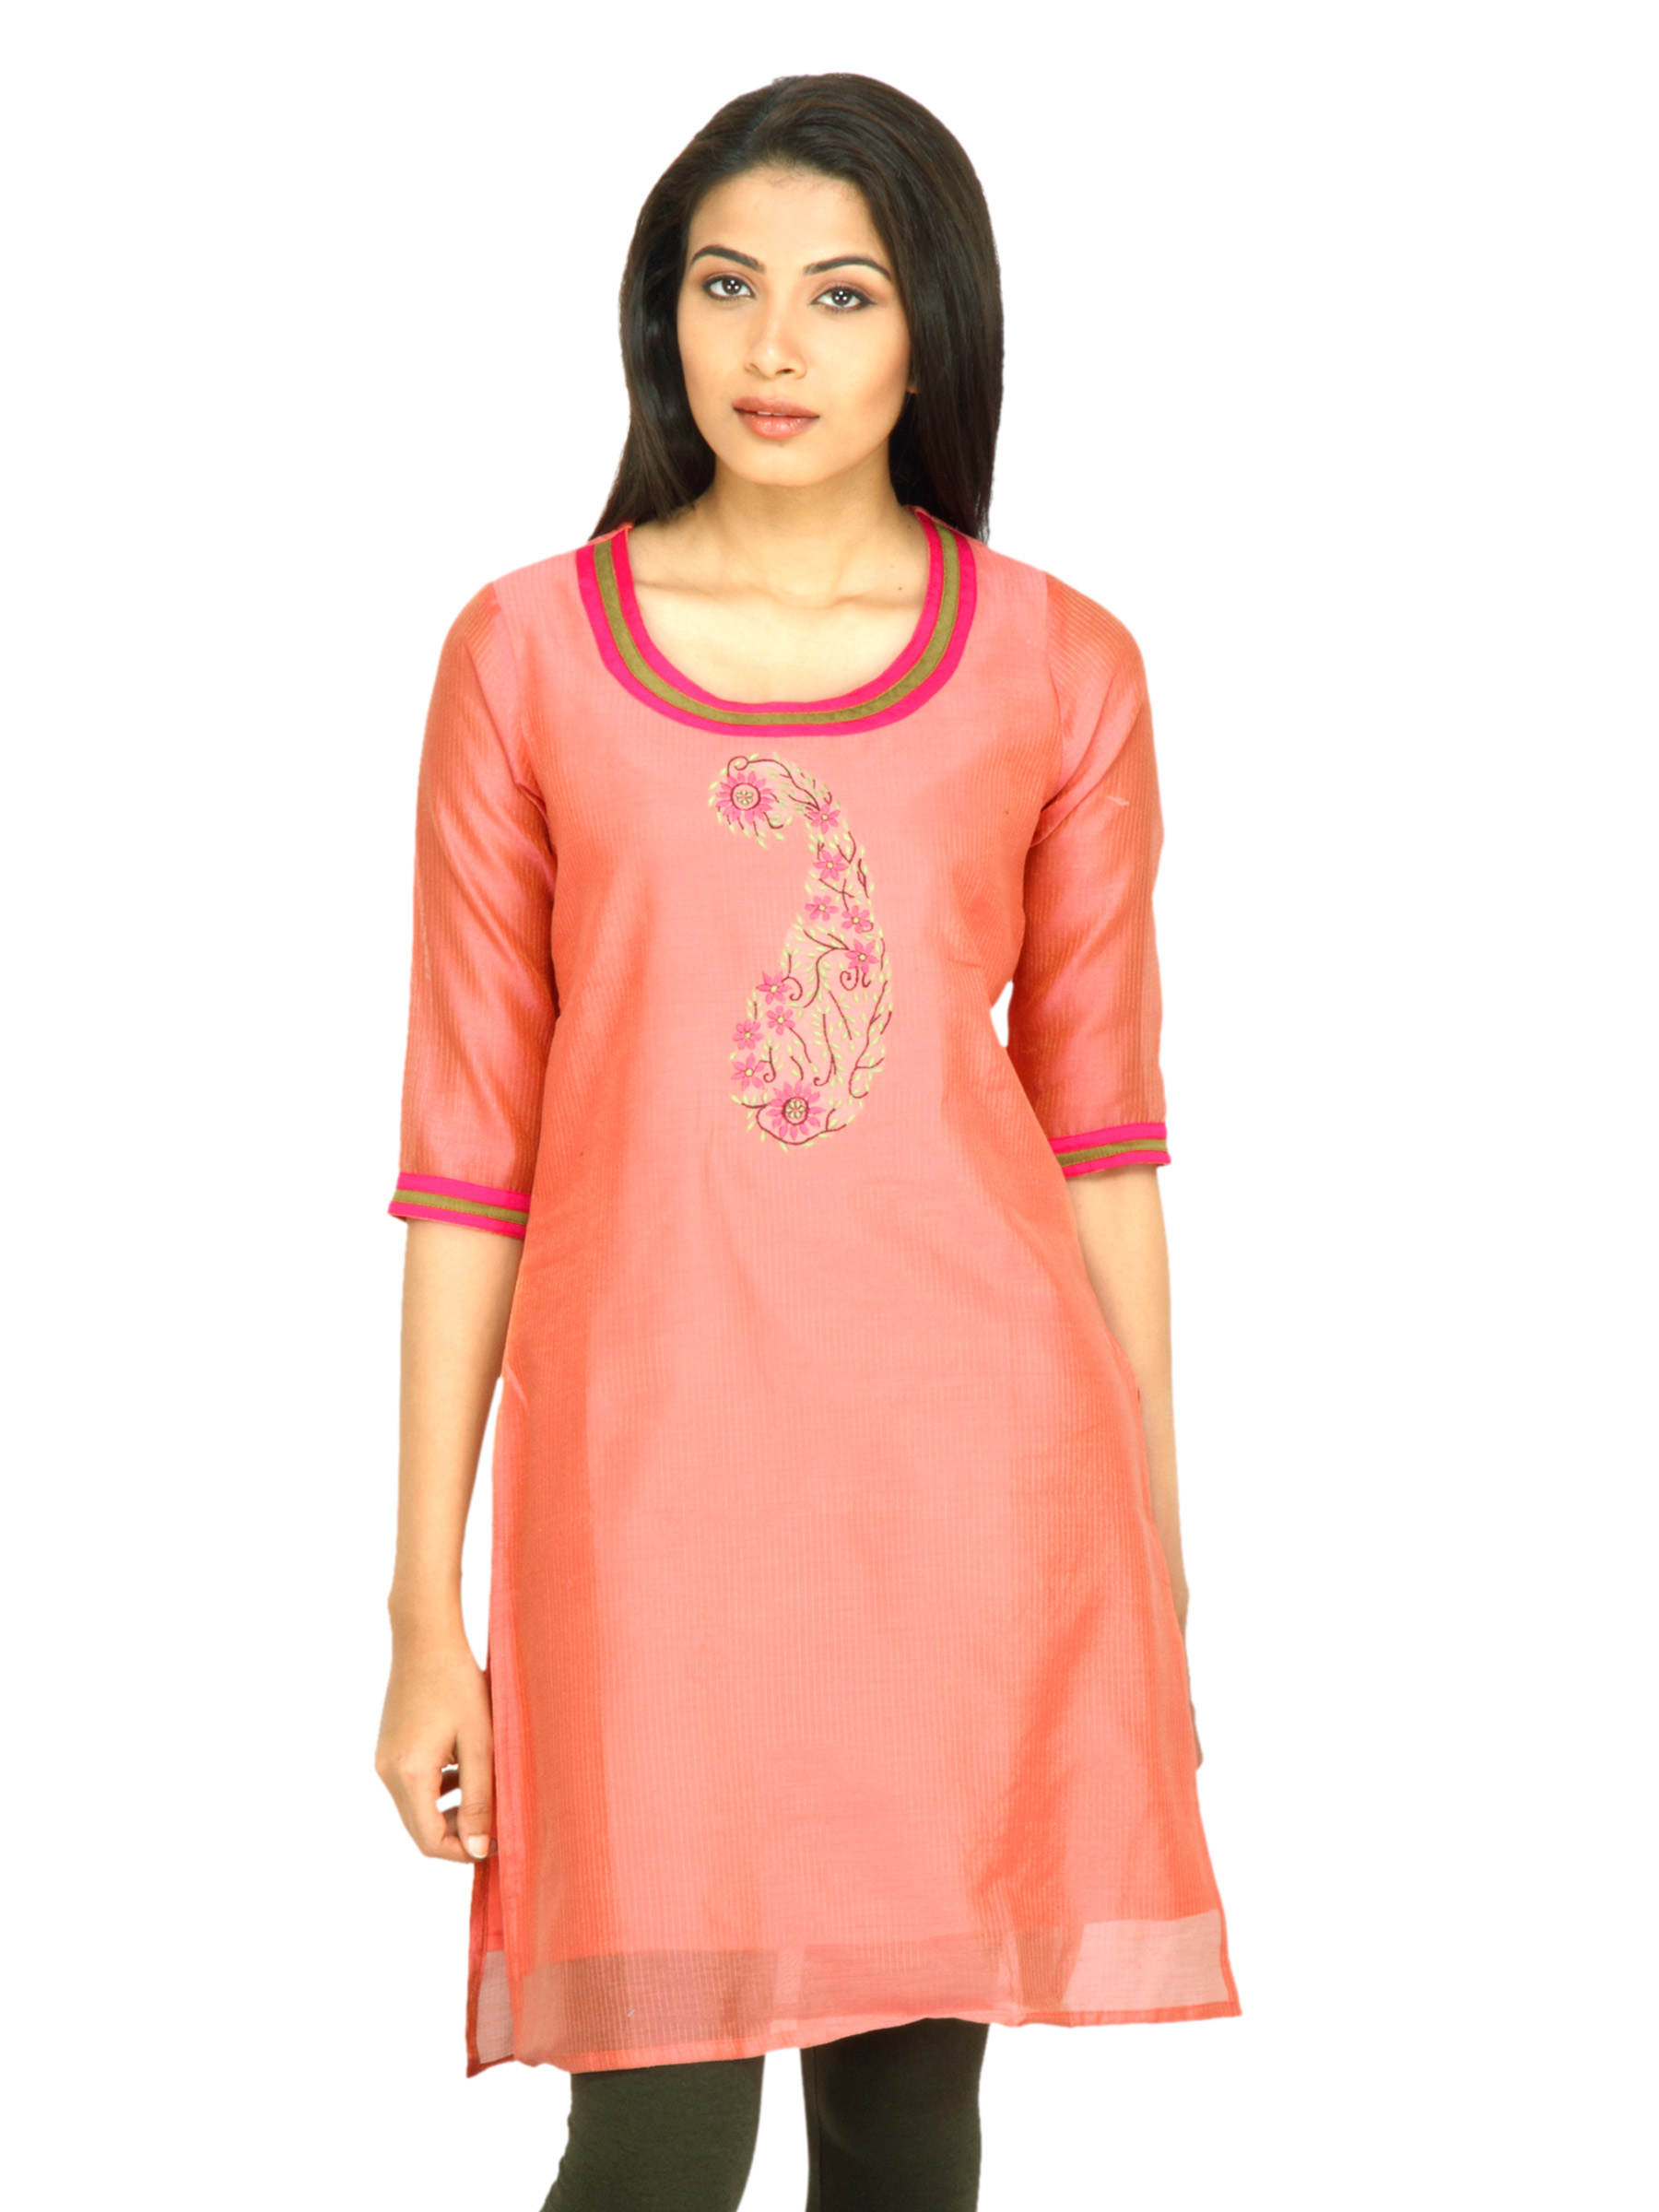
Mother Earth Women Salmon Pink Kurta
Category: Apparel / Topwear / Kurtas
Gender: Women
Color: Pink
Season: Fall 2011
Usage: Ethnic